Race and ethnicity in censuses

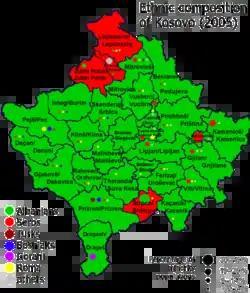
Dominant ethnicities in Kosovo in 2005

People in Belarus (when it was still a part of the Russian Empire) were enumerated by native tongue in the 1897 Russian Empire Census. In addition to the Soviet Union enumerating people by ethnicity for its entire existence, Belarus also enumerated people by ethnicity in its post-Soviet censuses of 1999 and 2009.